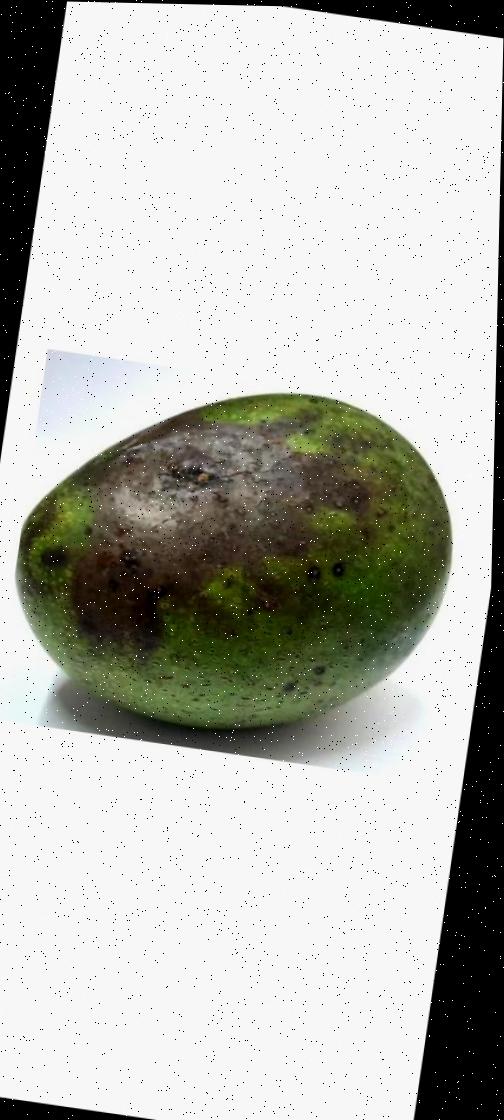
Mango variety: Ashshina Zhinuk